Caracalla

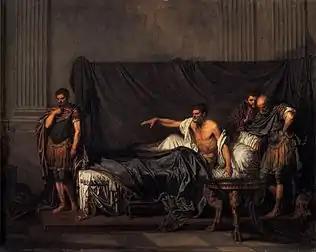
"Septimius Severus and Caracalla", Jean-Baptiste Greuze, 1769 (Louvre)

Caracalla's official portrayal as sole emperor marks a break from the detached images of the philosopher-emperors who preceded him: his close-cropped haircut is that of a soldier, his pugnacious scowl a realistic and threatening presence. This rugged soldier-emperor, an iconic archetype, was adopted by most of the following emperors, such as Maximinus Thrax, who were dependent on the support of the troops to rule the empire.